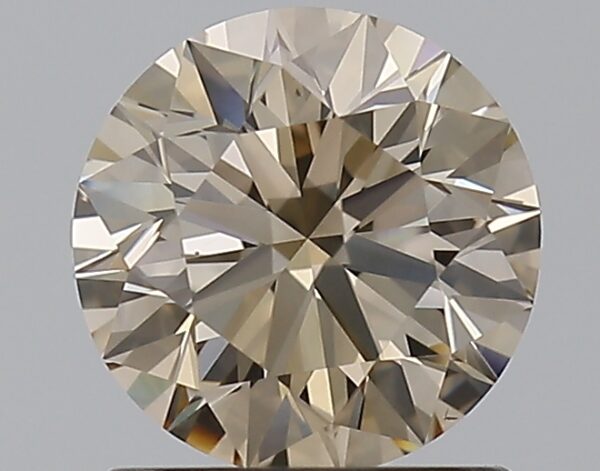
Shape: round
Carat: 1.01
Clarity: VS2
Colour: S-T
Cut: EX
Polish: EX
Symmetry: EX
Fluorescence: F
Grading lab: GIA
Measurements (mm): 6.36 x 6.4 x 4